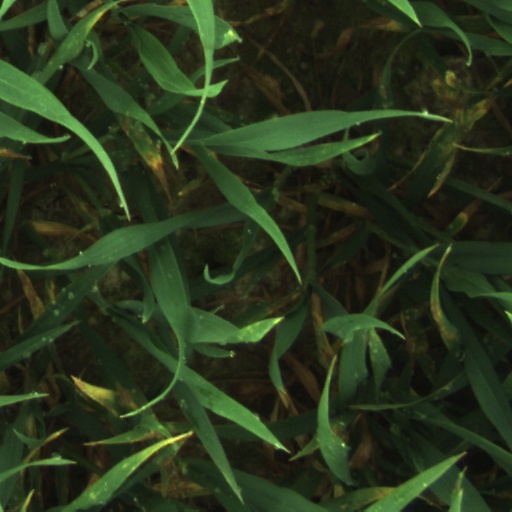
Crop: wheat